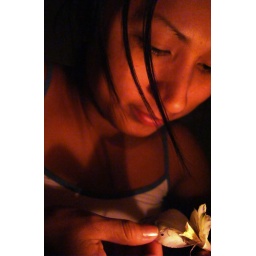
taken by candle light on the dining room table